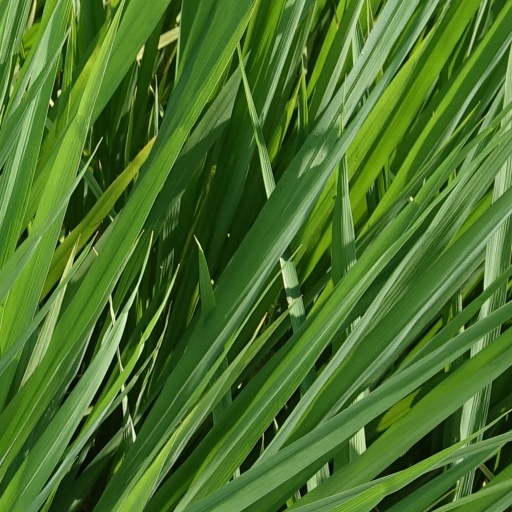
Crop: rice